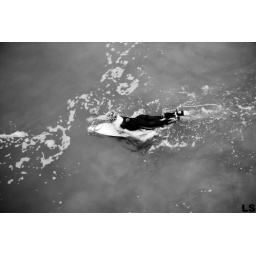
I love how the black &amp;amp; white brings out the tones in the water.